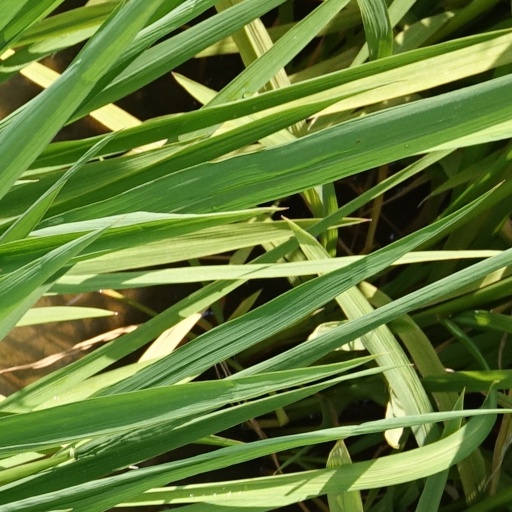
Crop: rice